Groundforce Portugal

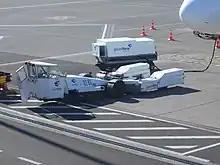
Groundforce's barless pushback tractor in 2018, at Madeira Airport.

Groundforce was born in October 2005 through the unification of the companies GLOBALIA Handling - Division of airport ground handling services of Globalia Group. The companies were: Iberhandling, Eurohandling, MarHandling Globalia Handling and Mexico. There currently exists Groundforce in Portugal, Mexico, Morocco and Spain.